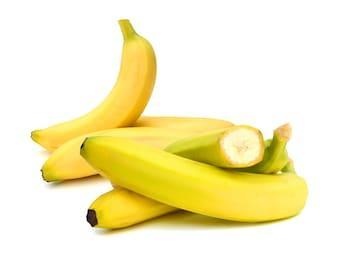
Label: banana